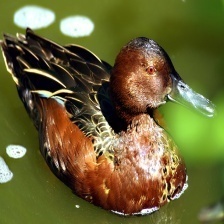
Species: CINNAMON TEAL
Scientific name: ANAS CYANOPTERA
ImageNet parent category: drake